KeRanger

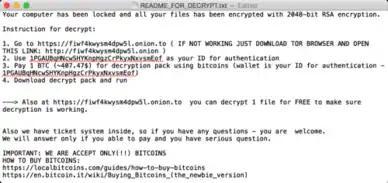

The first time it executes, KeRanger will create three files ".kernel_pid", ".kernel_time" and ".kernel_complete" under ~/Library directory and write the current time to ".kernel_time". It will then sleep for three days. After that, it will collect information about the Mac, which includes the model name and the UUID. After it collects the information, it uploads it to one of its Command and Control servers. These servers’ domains are all sub-domains of onion[.]link or onion[.]nu, two domains that host servers only accessible over the Tor network. After it connects with the Command and Control servers, it returns the data with a "README_FOR_DECRYPT.txt" file. It then tells the user that their files have been encrypted, etc. and that they need to pay a sum of one bitcoin, which used to be roughly $400 in United States dollar.